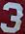
Number: 3